Charles Meryon

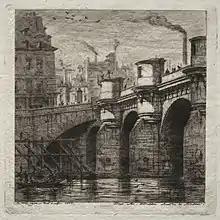
"Le Pont Neuf", 1853

In the corvette "Le Rhin" he made a voyage round the world from 1842 to September 1846. The purpose of the voyage was to promote French interests in New Zealand, which the French government was not yet ready to accept as wholly a British territory; there were also French whaling interests to protect. A small French settlement on the South Island had been established on an earlier voyage. The French naval "New Zealand station" was to end while the "Rhin" was returning home, when the replacement ship, the "Seine", was wrecked on the coast of New Caledonia.